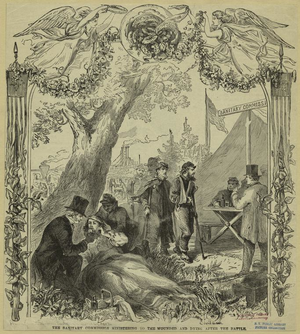
Pendant la guerre de Sécession, la United States Sanitary commission, connue également sous le diminutif de Sanitary, fut la principale organisation non gouvernementale de secours aux blessés et aux malades de l'armée de l’Union. Sa méthode de travail, basée sur l’inspection, l’information et la responsabilisation des officiers, lui permit de dépasser largement le rôle consultatif qui lui avait été assigné par une loi du 18 juin 1861.